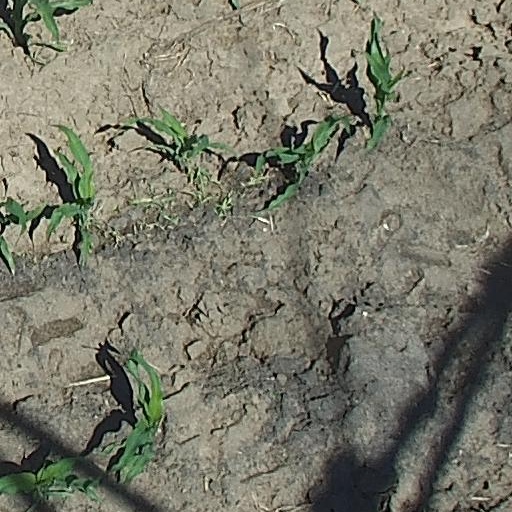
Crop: maize; corn